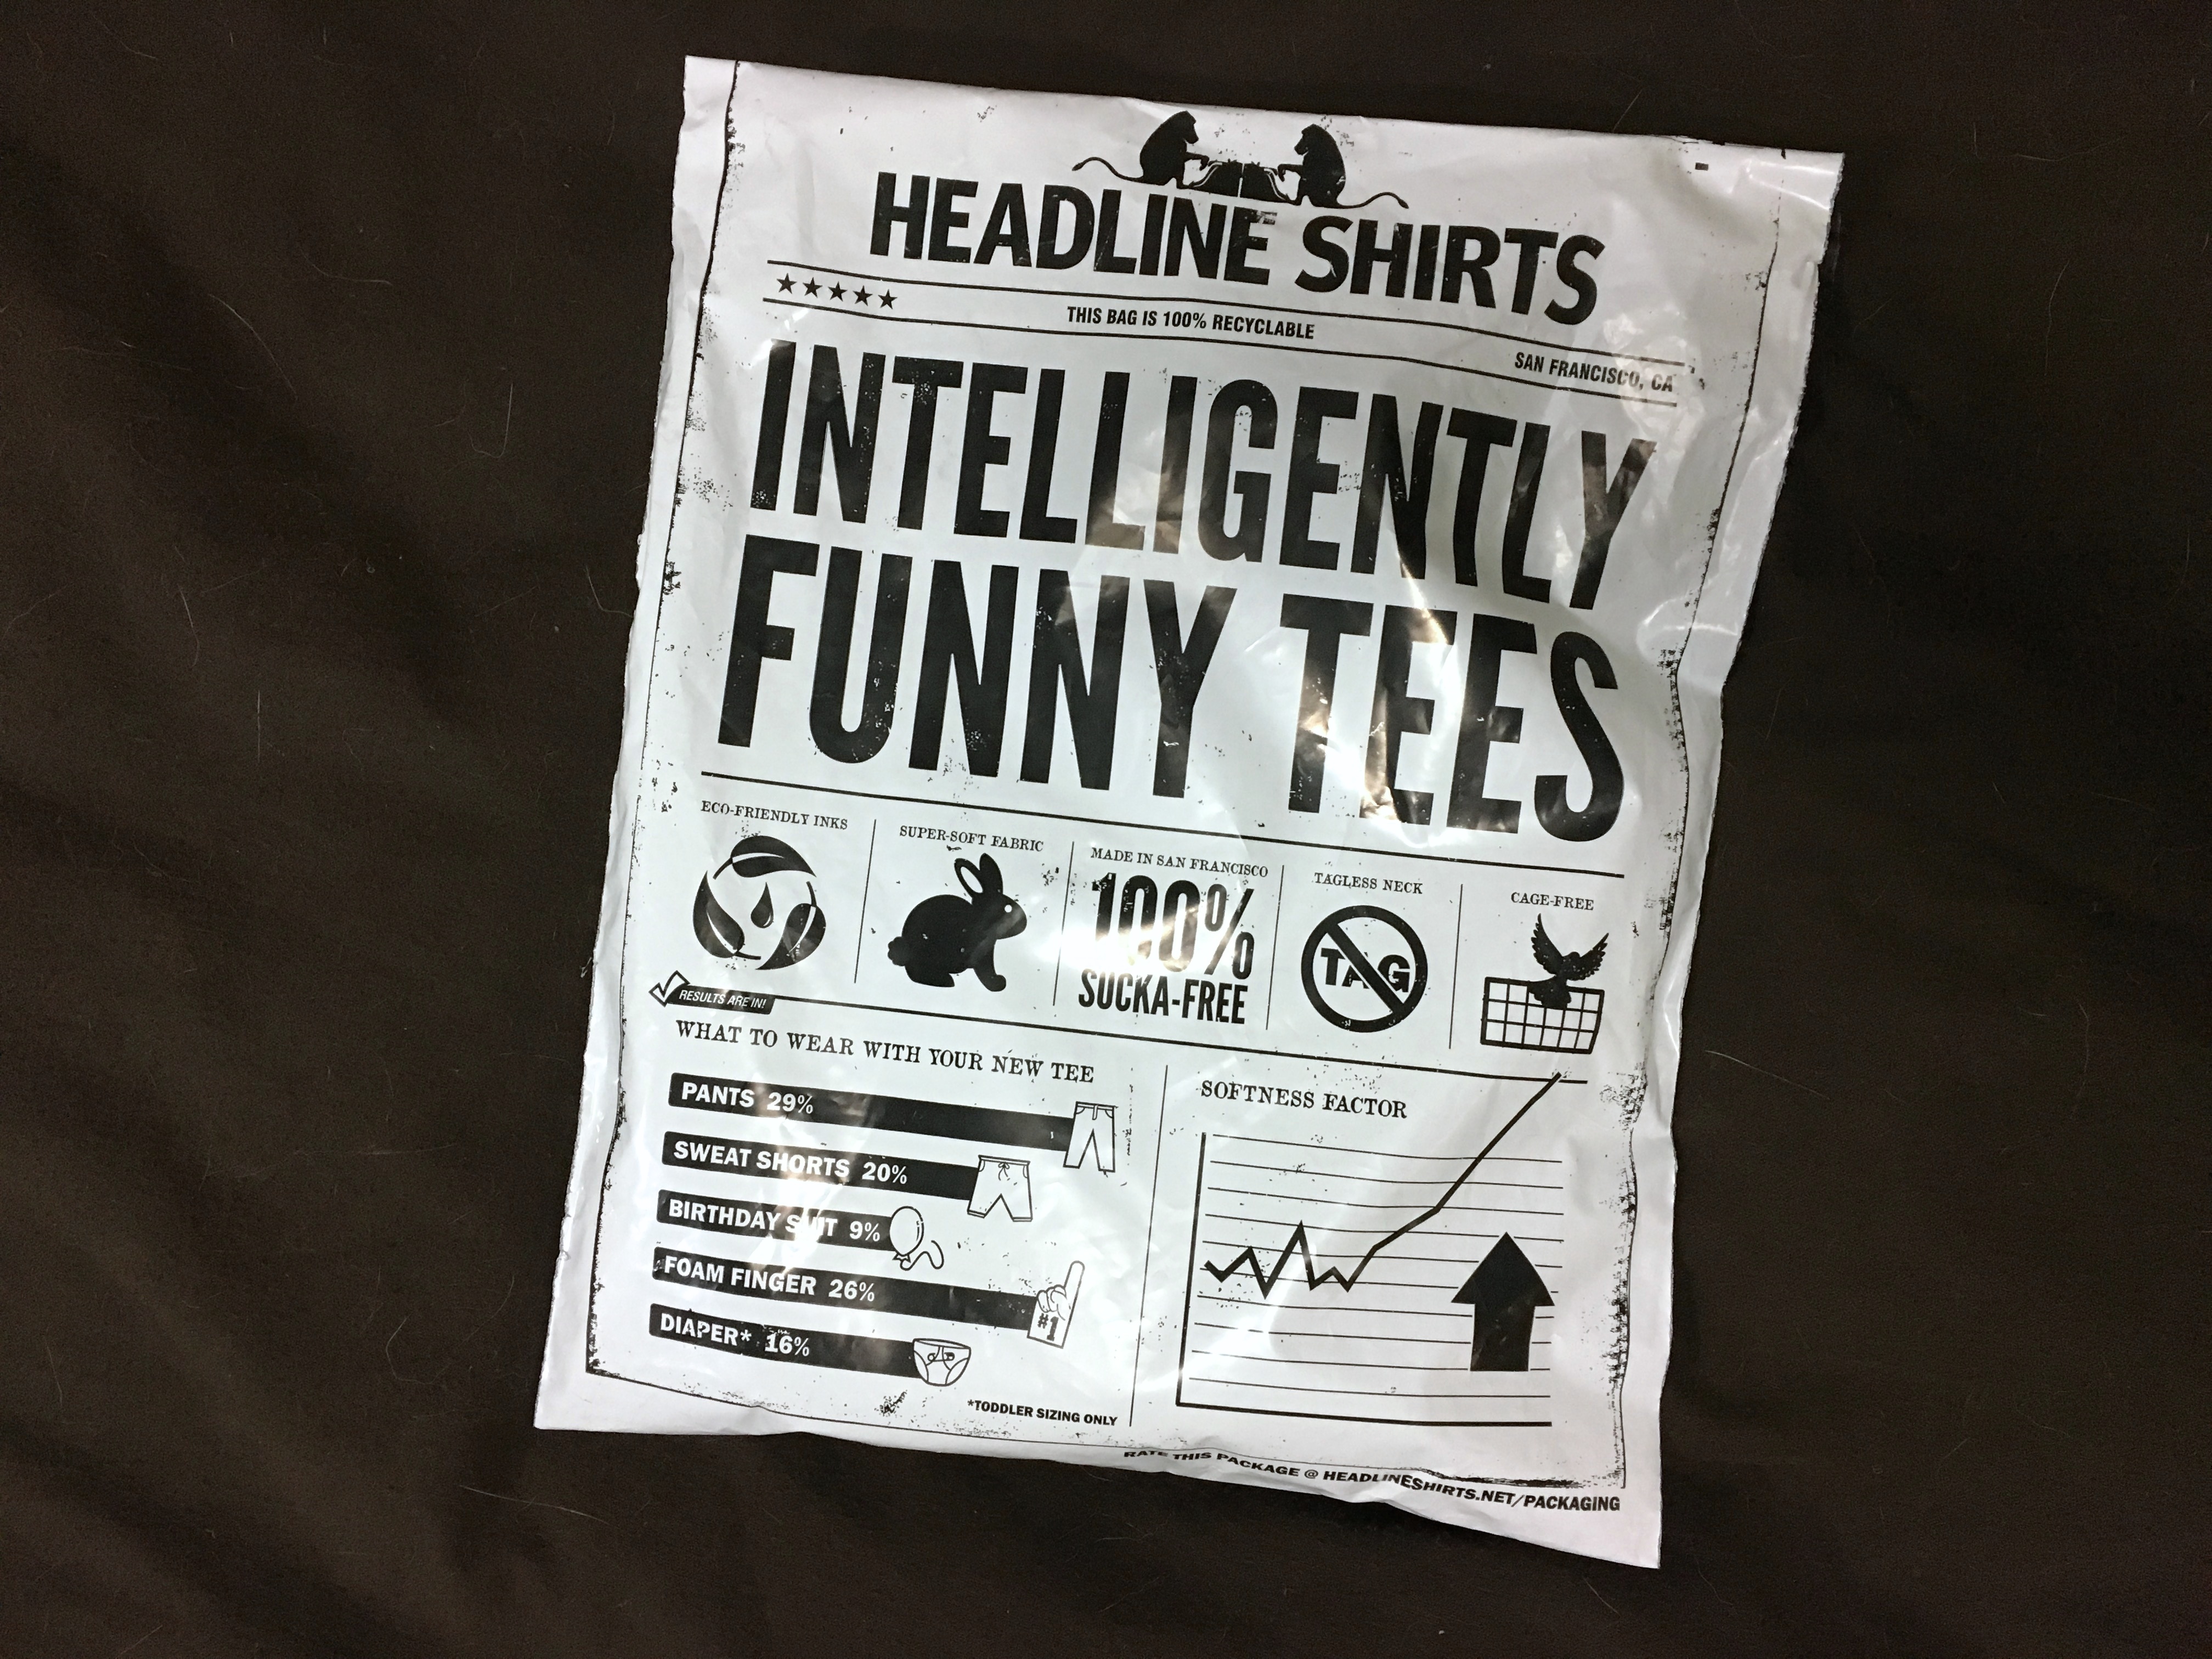
white, number, newspaper, font